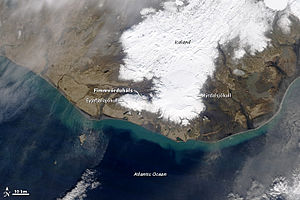
Eyjafjallajökulls vulkanudbrud i 2010
Udbrudsstedet ved Fimmvörðuháls og gletsjeren Mýrdalsjökull med vulkanen Katla (Satellitfoto fra NASA, 26. marts 2010)
I slutningen af 2009 blev der målt forøget seismisk aktivitet omkring vulkanen Eyjafjallajökull i Island, hvilket varslede det senere vulkanudbrud, der fandt sted den 20. marts 2010. Et senere udbrud, som startede den 14. april 2010, var årsag til store udslip af vulkansk aske, som lammede flytrafikken i store dele af Nordeuropa og Vesteuropa.